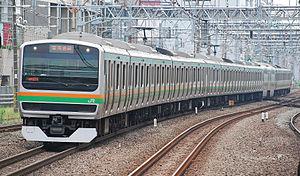
La ligne principale Tōkaidō est une ligne ferroviaire importante des Japan Railways, au Japon. Elle relie Tokyo à Kobe sur une distance de 590 km. La ligne doit son nom au Tōkaidō, l'axe de circulation historique entre Tokyo, Kyoto, Osaka et Kobe.